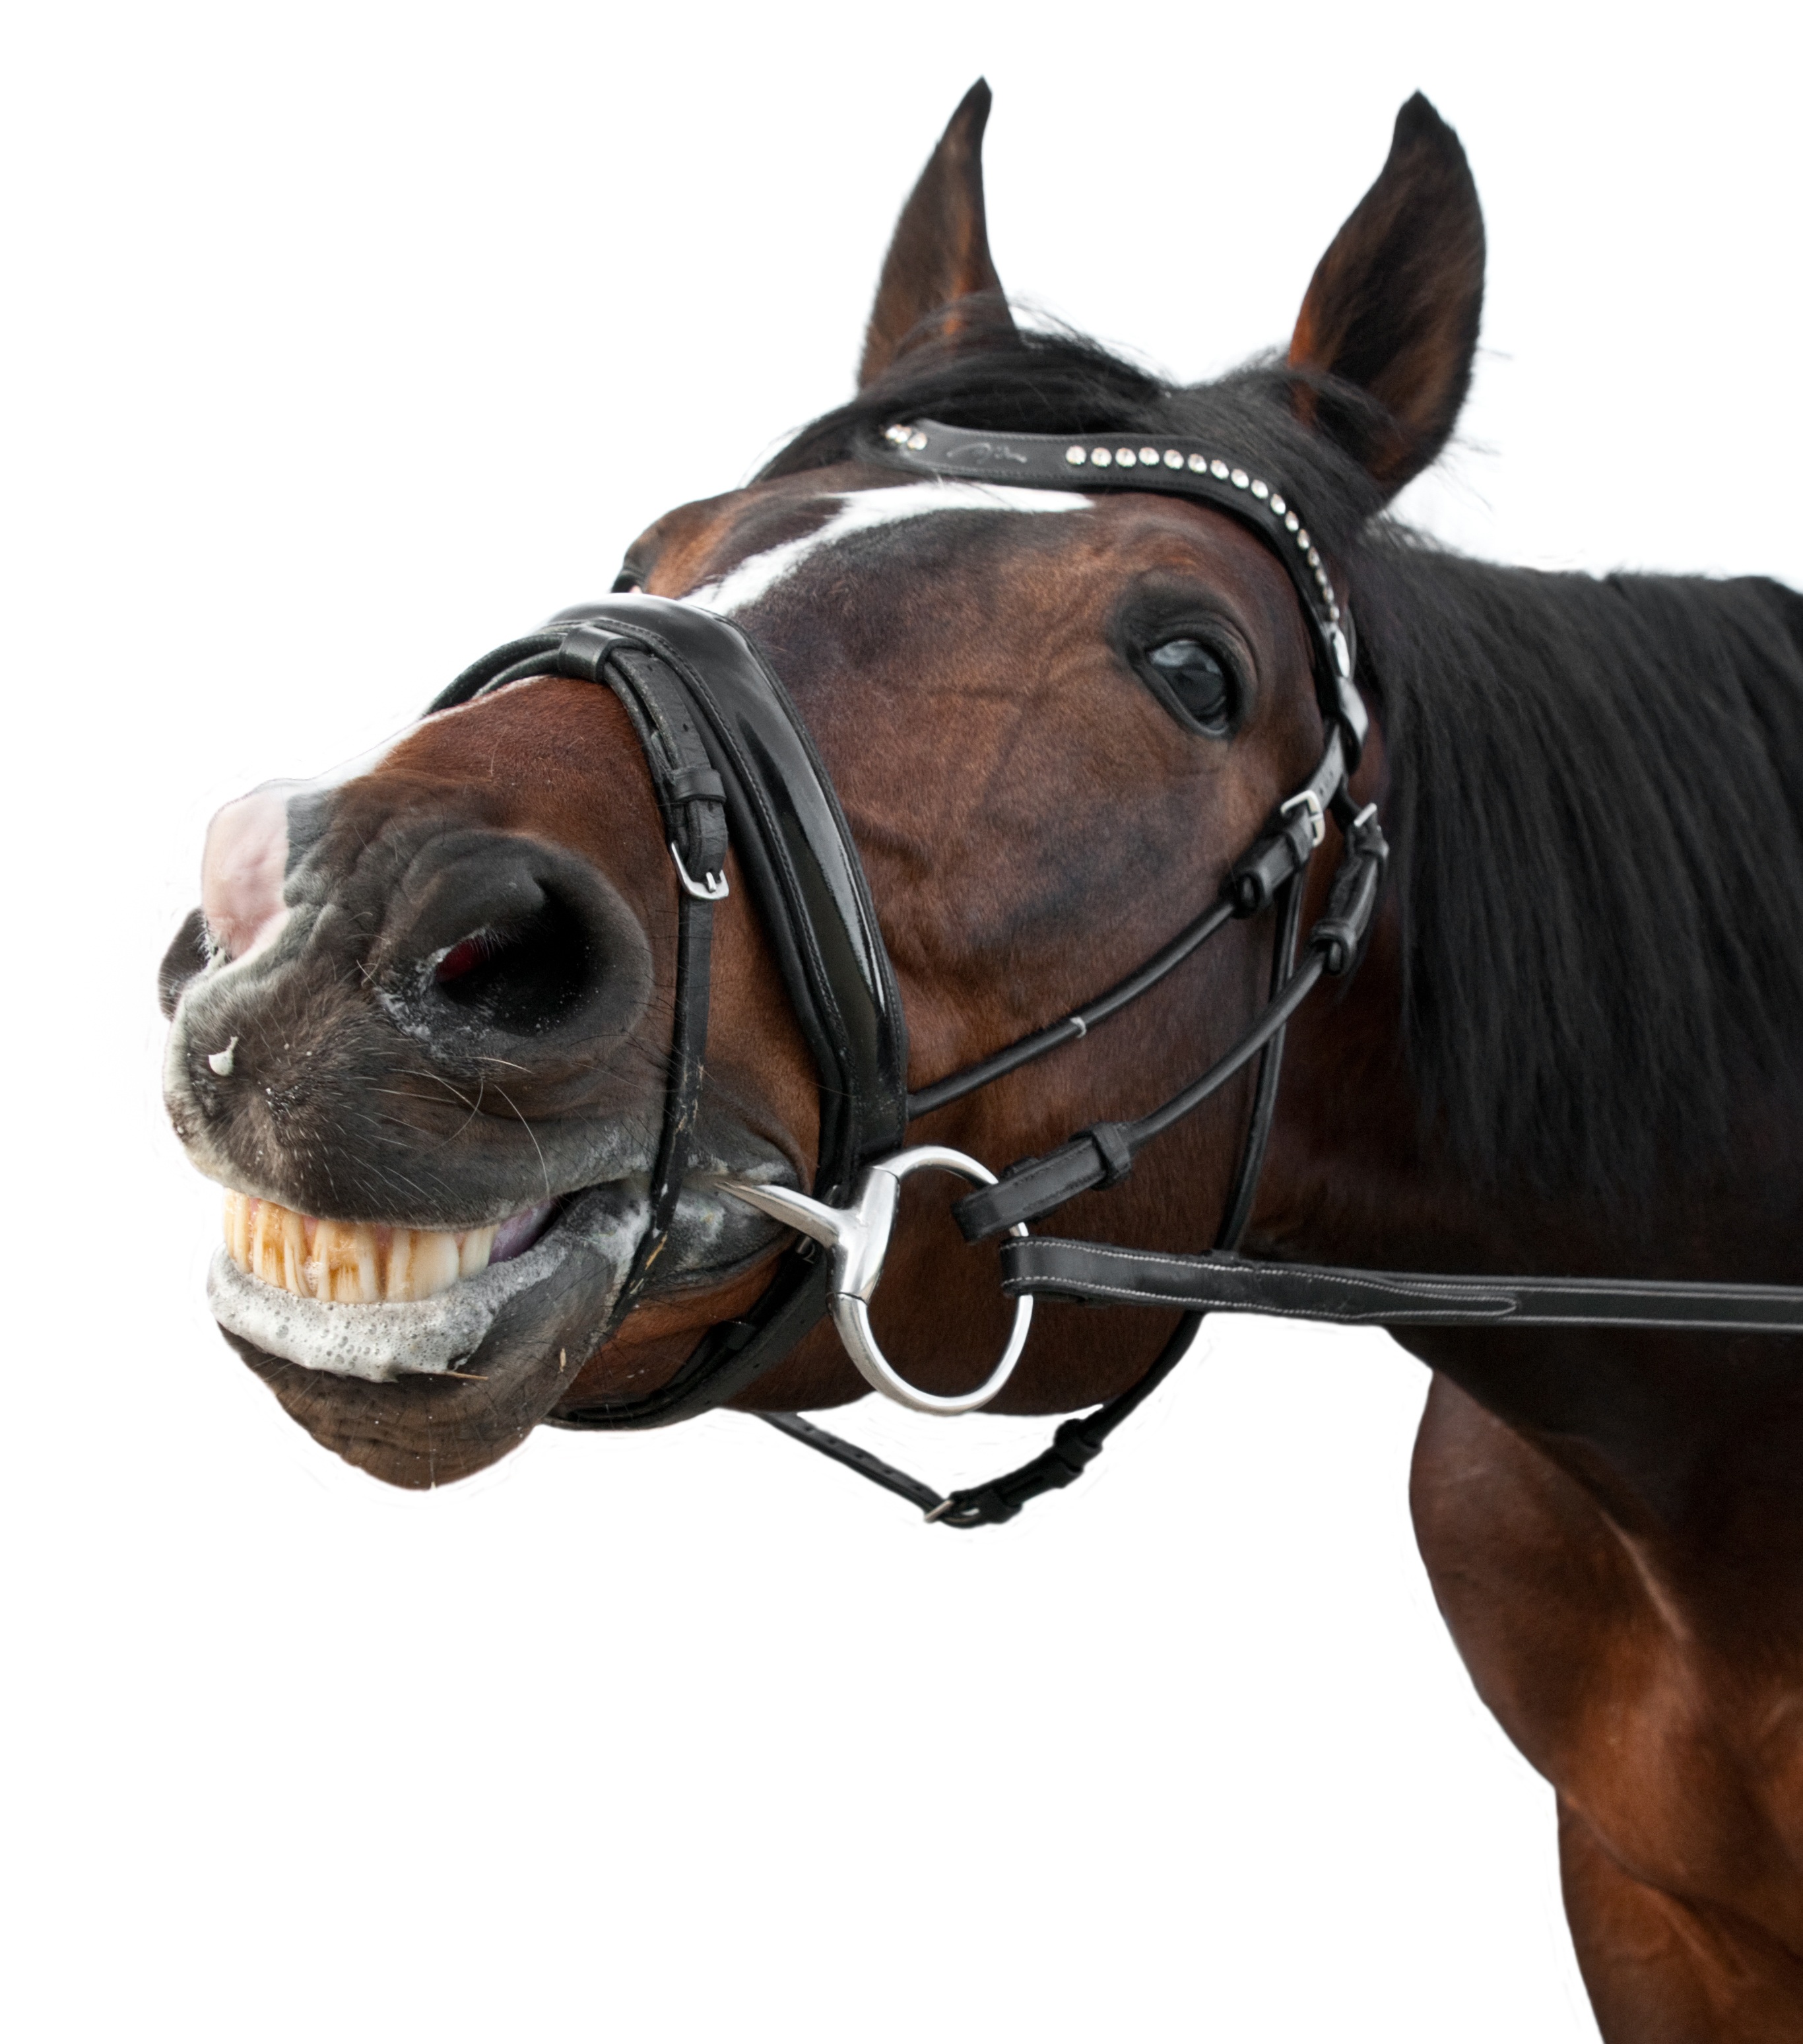
horse, rein, stallion, mane, smile, bridle, mare, content, halter, white background, animal figure, horse like mammal, mustang horse, horse harness, horse tack